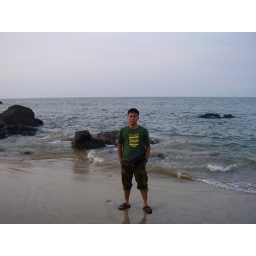
this is in pandan beach in lundu during a class field trip.